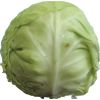
Label: Cabbage white 1